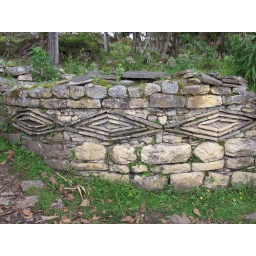
Chachapoyas - remains of the house of an important person in Kuelap as indicated by the markings on the stones